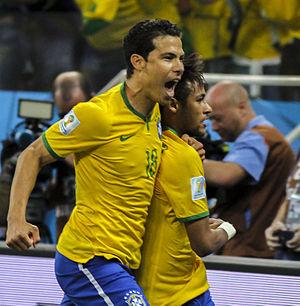
Anderson Hernanes de Carvalho Viana Lima, dit Hernanes, né le 29 mai 1985 à Recife, est un footballeur international brésilien jouant au poste de milieu offensif au club du Hebei China Fortune.